Bloomsburg Area School District

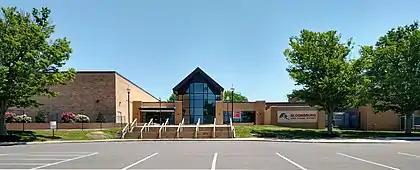
Building in the Bloomsburg Area School District

Bloomsburg Area School District offers a wide variety of clubs, activities and interscholastic sports. Varsity and junior varsity athletic activities are under the Pennsylvania Interscholastic Athletic Association and the regional Pennsylvania Heartland Athletic Conference. The Pennsylvania Heartland Athletic Conference is a voluntary association of 25 PIAA high schools within the central Pennsylvania region.